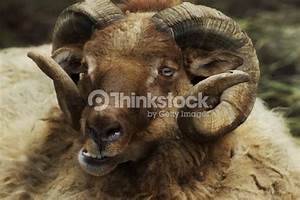
Label: pecora